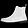
Label: Ankle boot